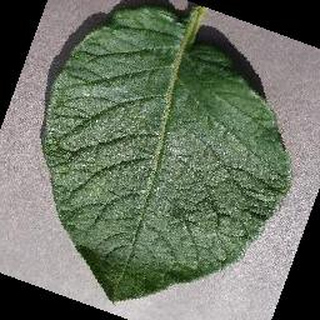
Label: healthy_potato